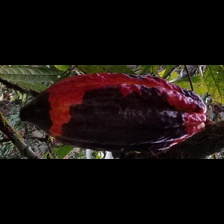
Label: phytophthora